Benet Mercadé

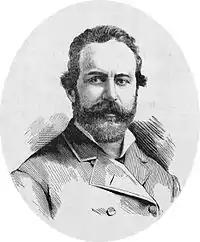
Benet Mercadé, from "La Llumanera de Nova York" (1880)

Benet Mercadé i Fàbrega, in Spanish: Benito Mercadé y Fábregas (1821 – 10 December 1897) was a Catalan painter of portraits and historical scenes.